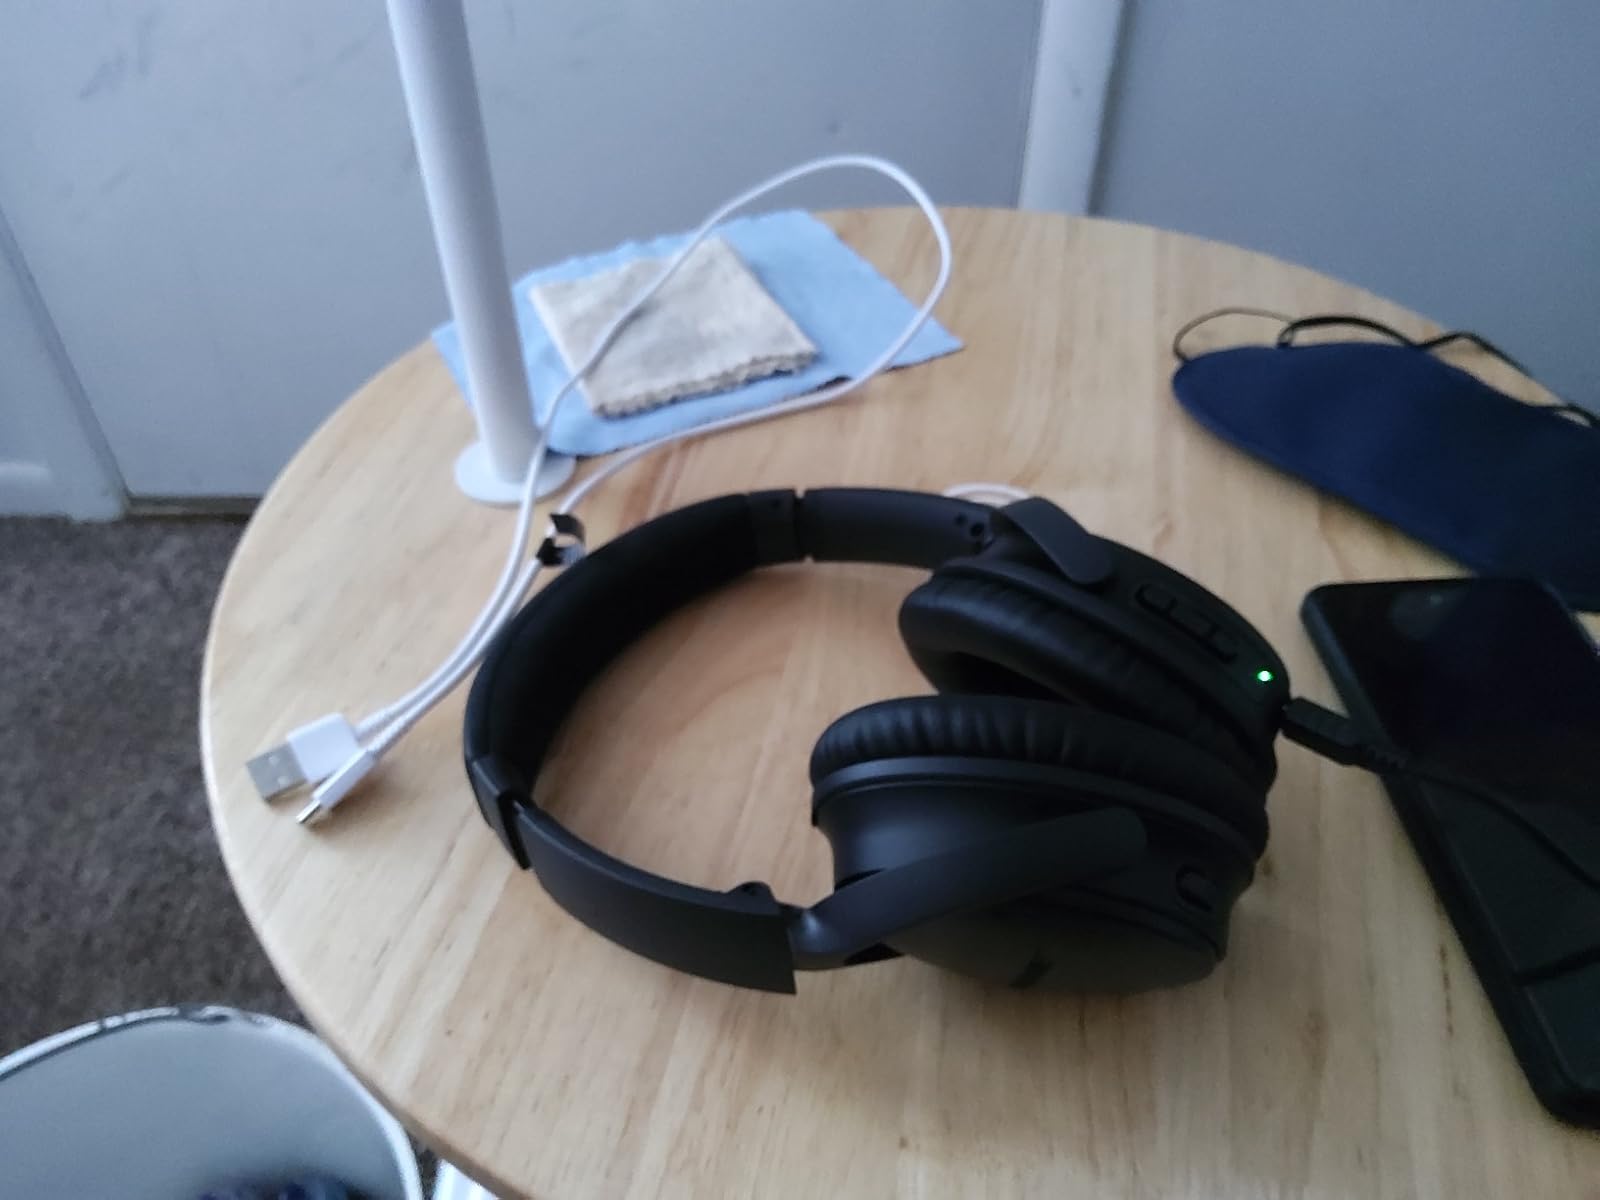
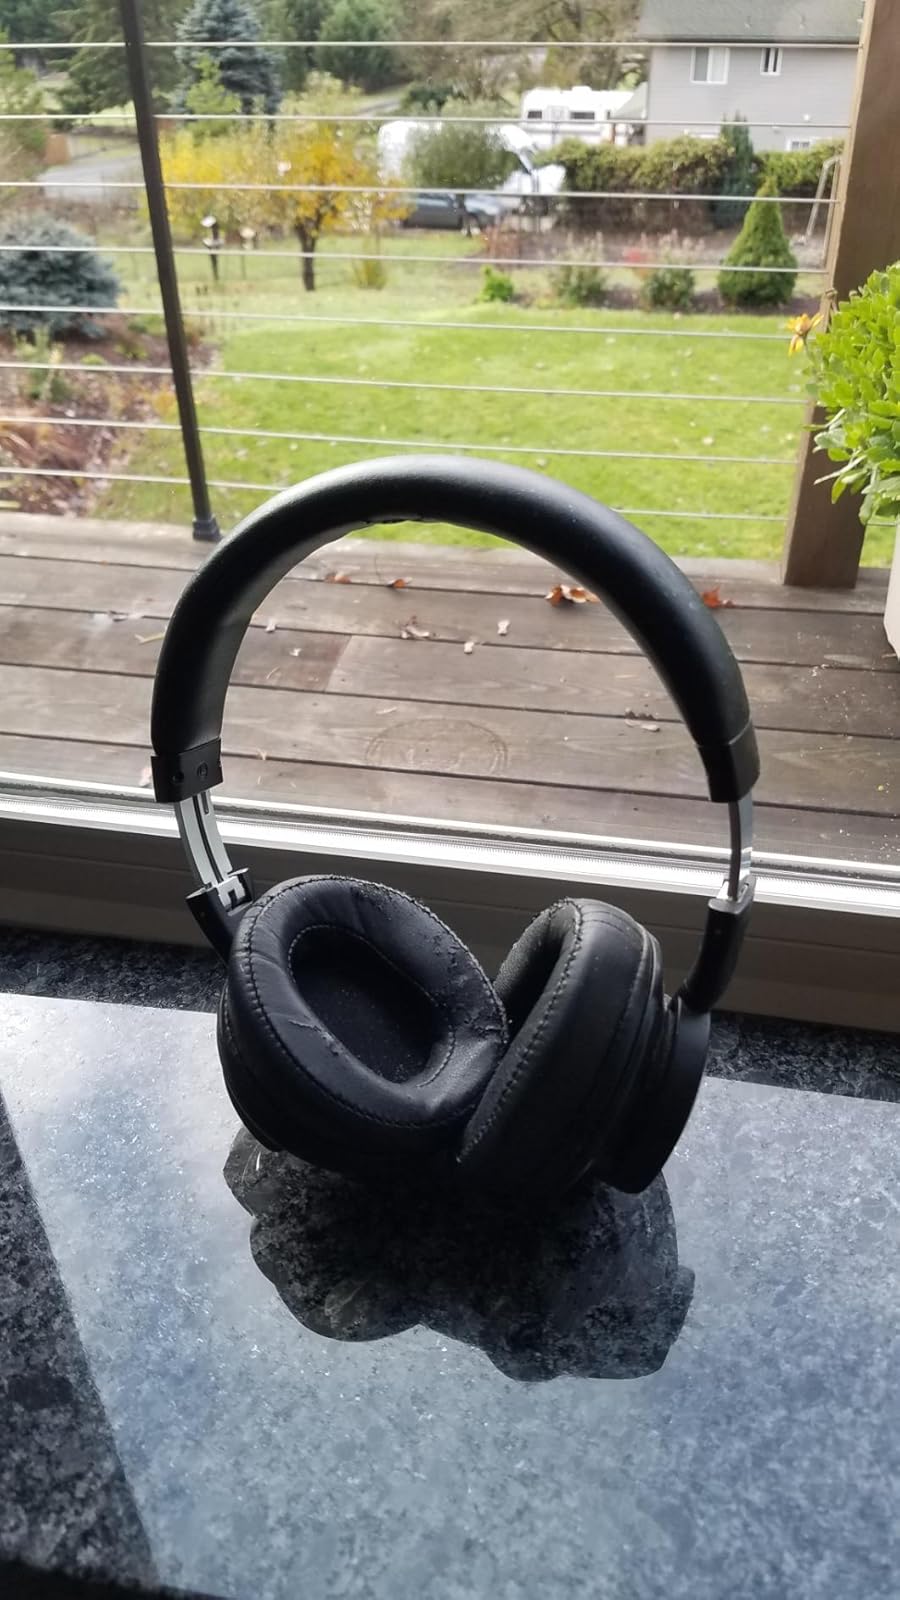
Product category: headphones
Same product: no